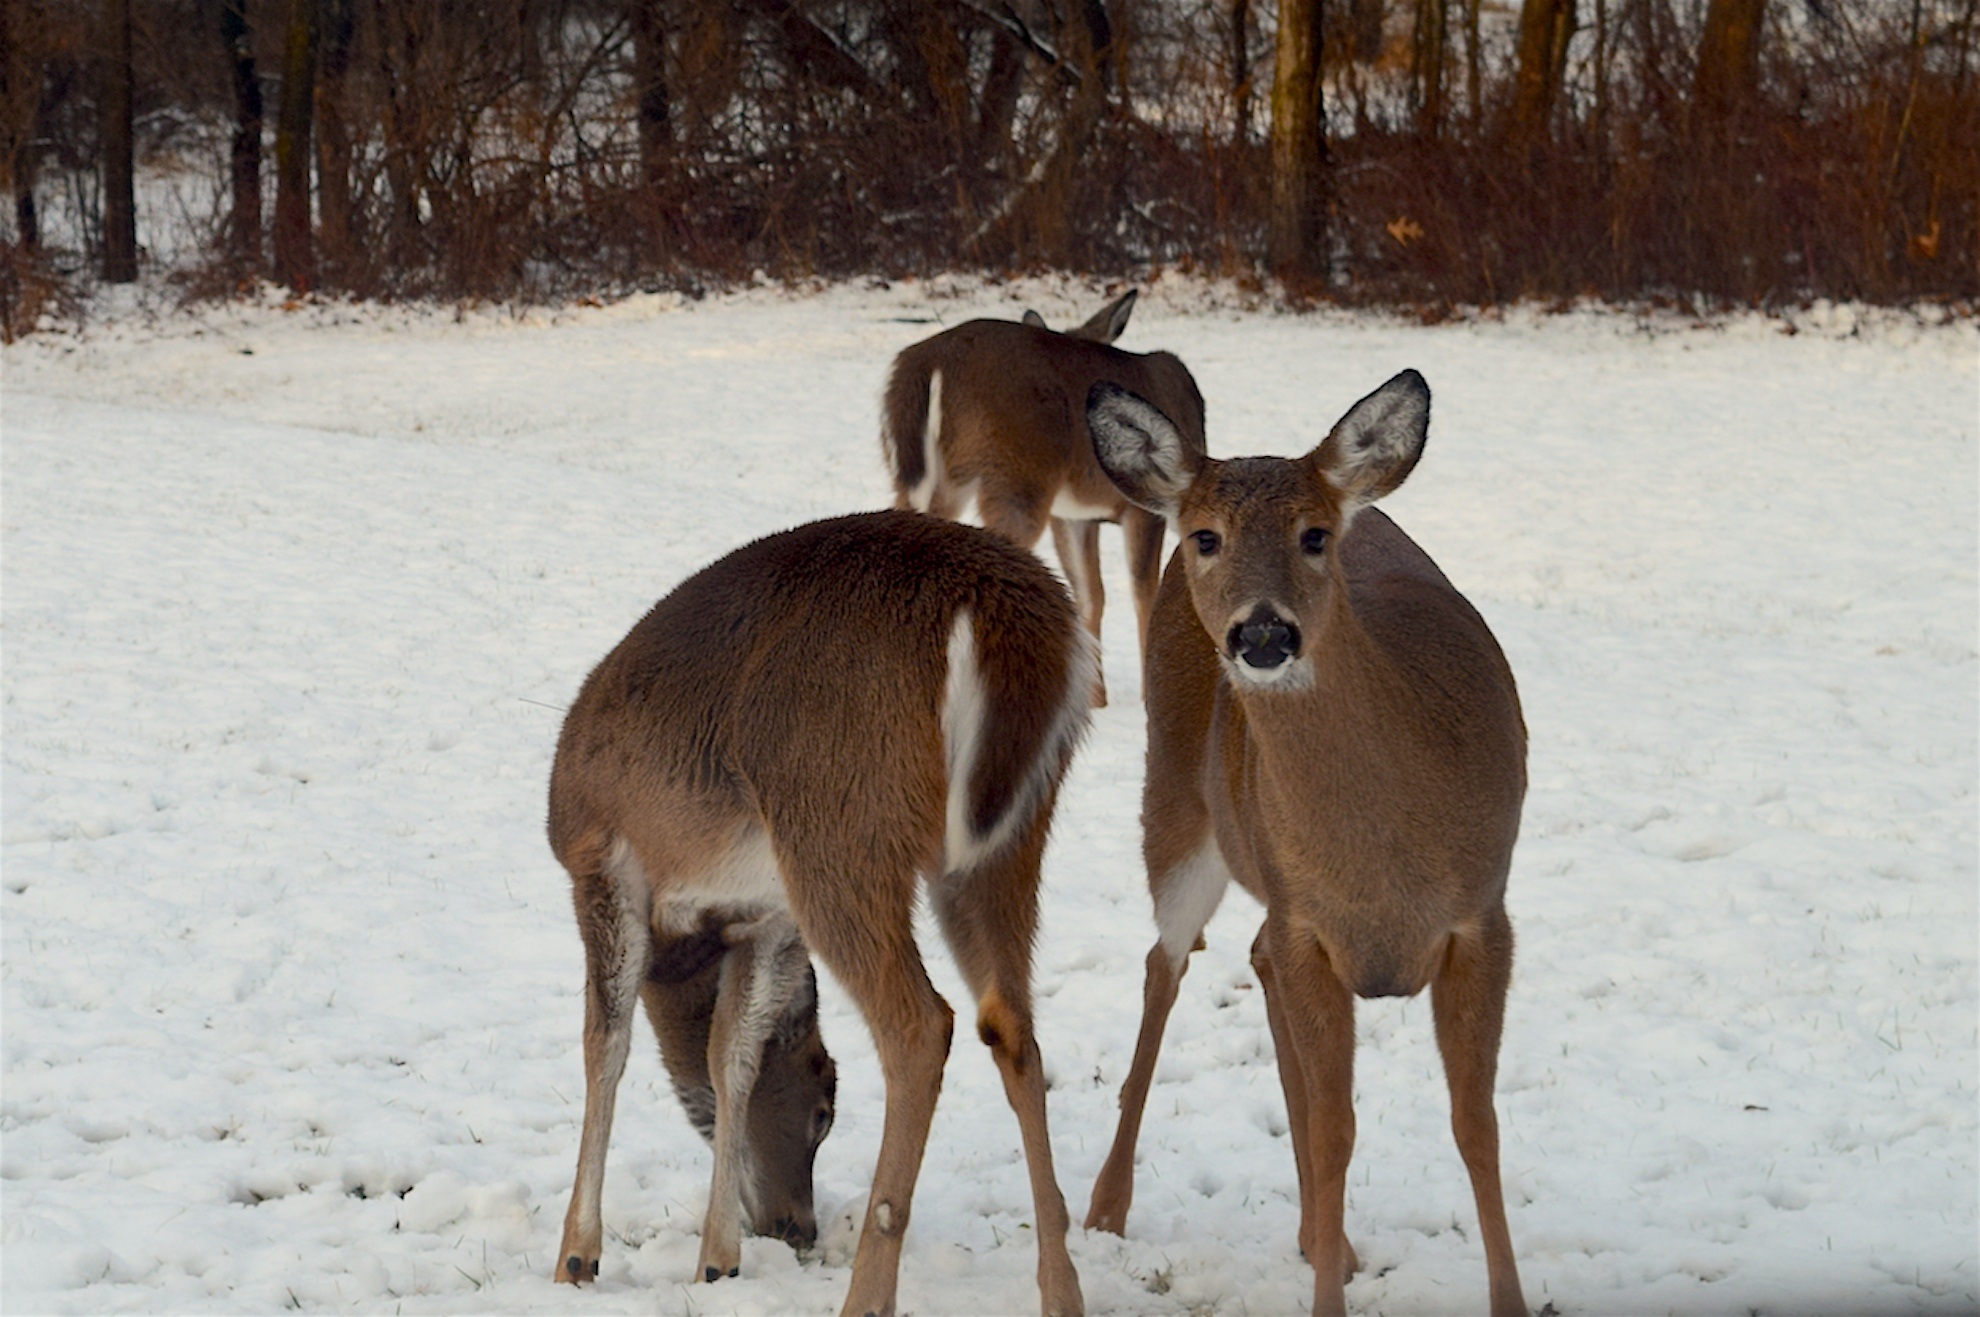
nature, outdoor, snow, cold, winter, white, field, frost, animal, female, wildlife, wild, deer, evening, twilight, herd, scenic, natural, weather, brown, mammal, season, fauna, doe, trees, reindeer, vertebrate, scene, white tailed deer